Adrian Hodges

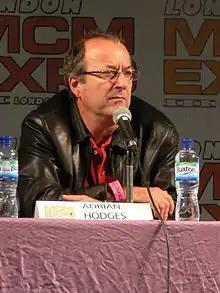

Adrian Hodges (born 4 February 1957) is an English television and film writer. He has won a BAFTA Award.